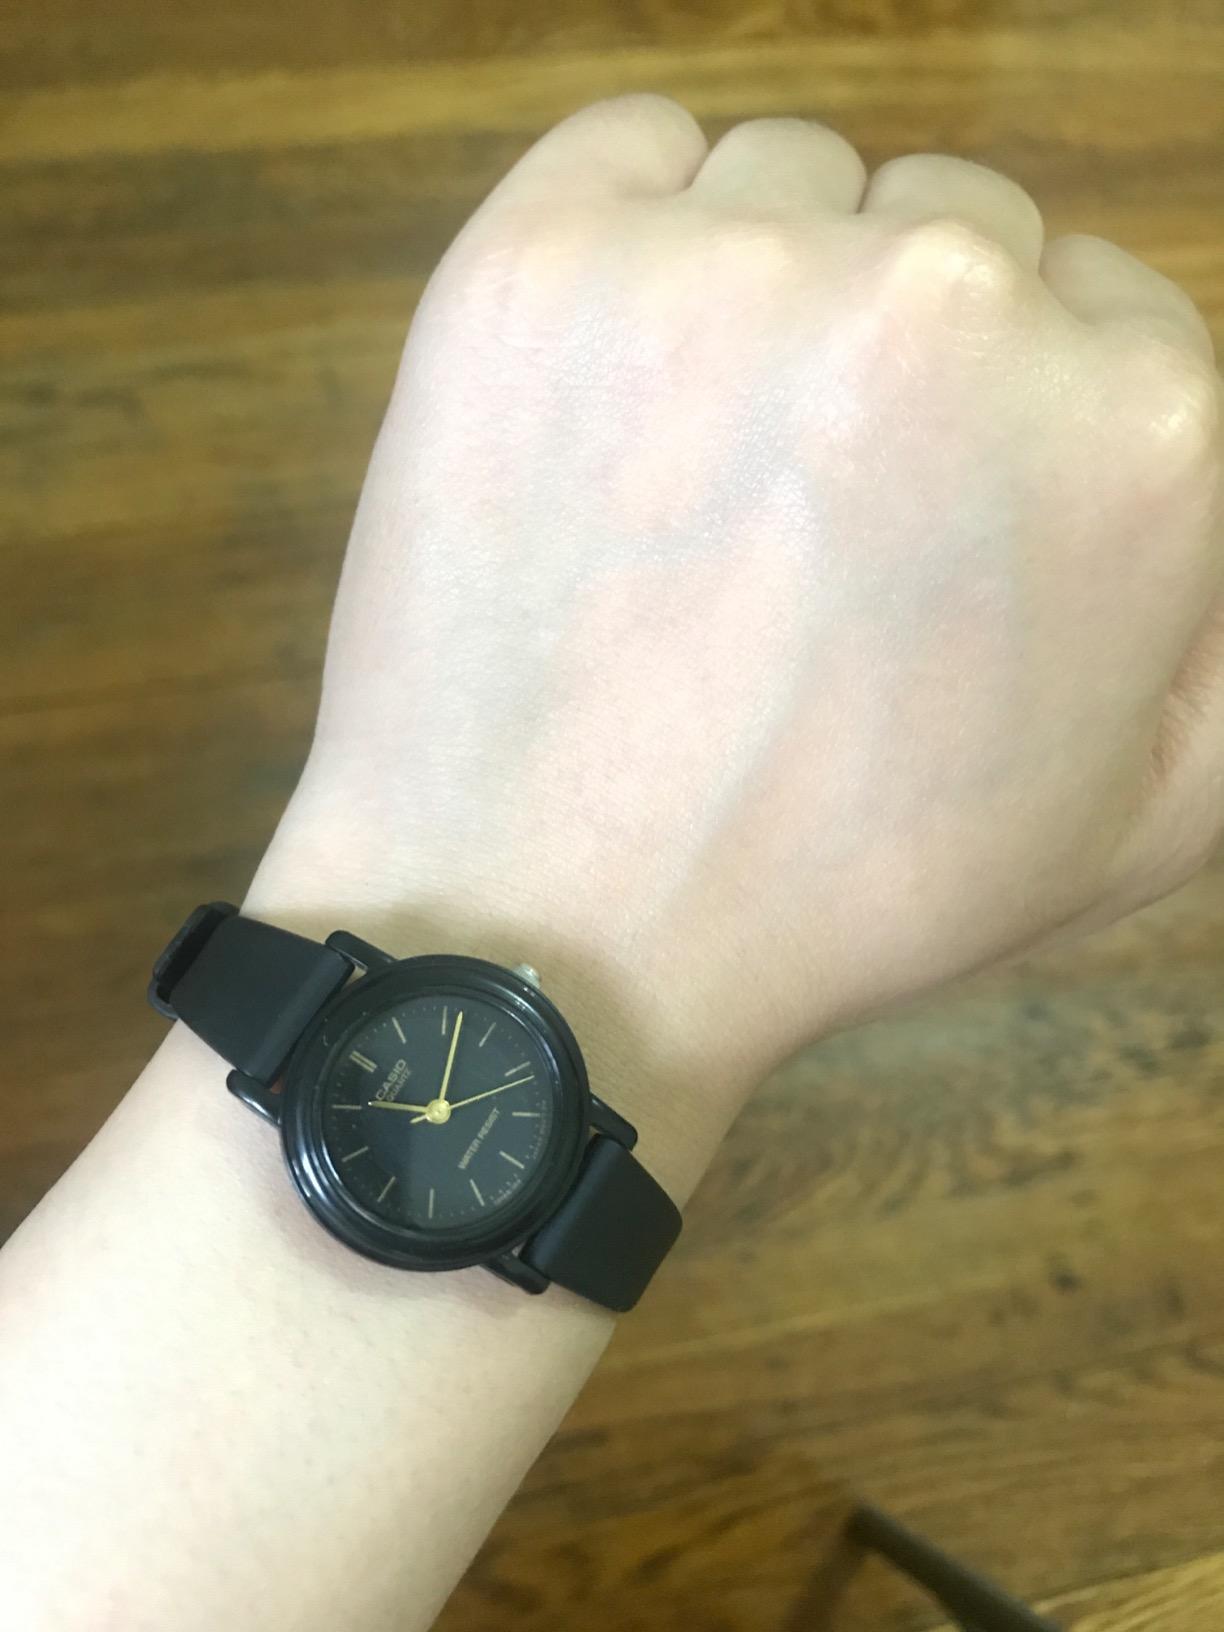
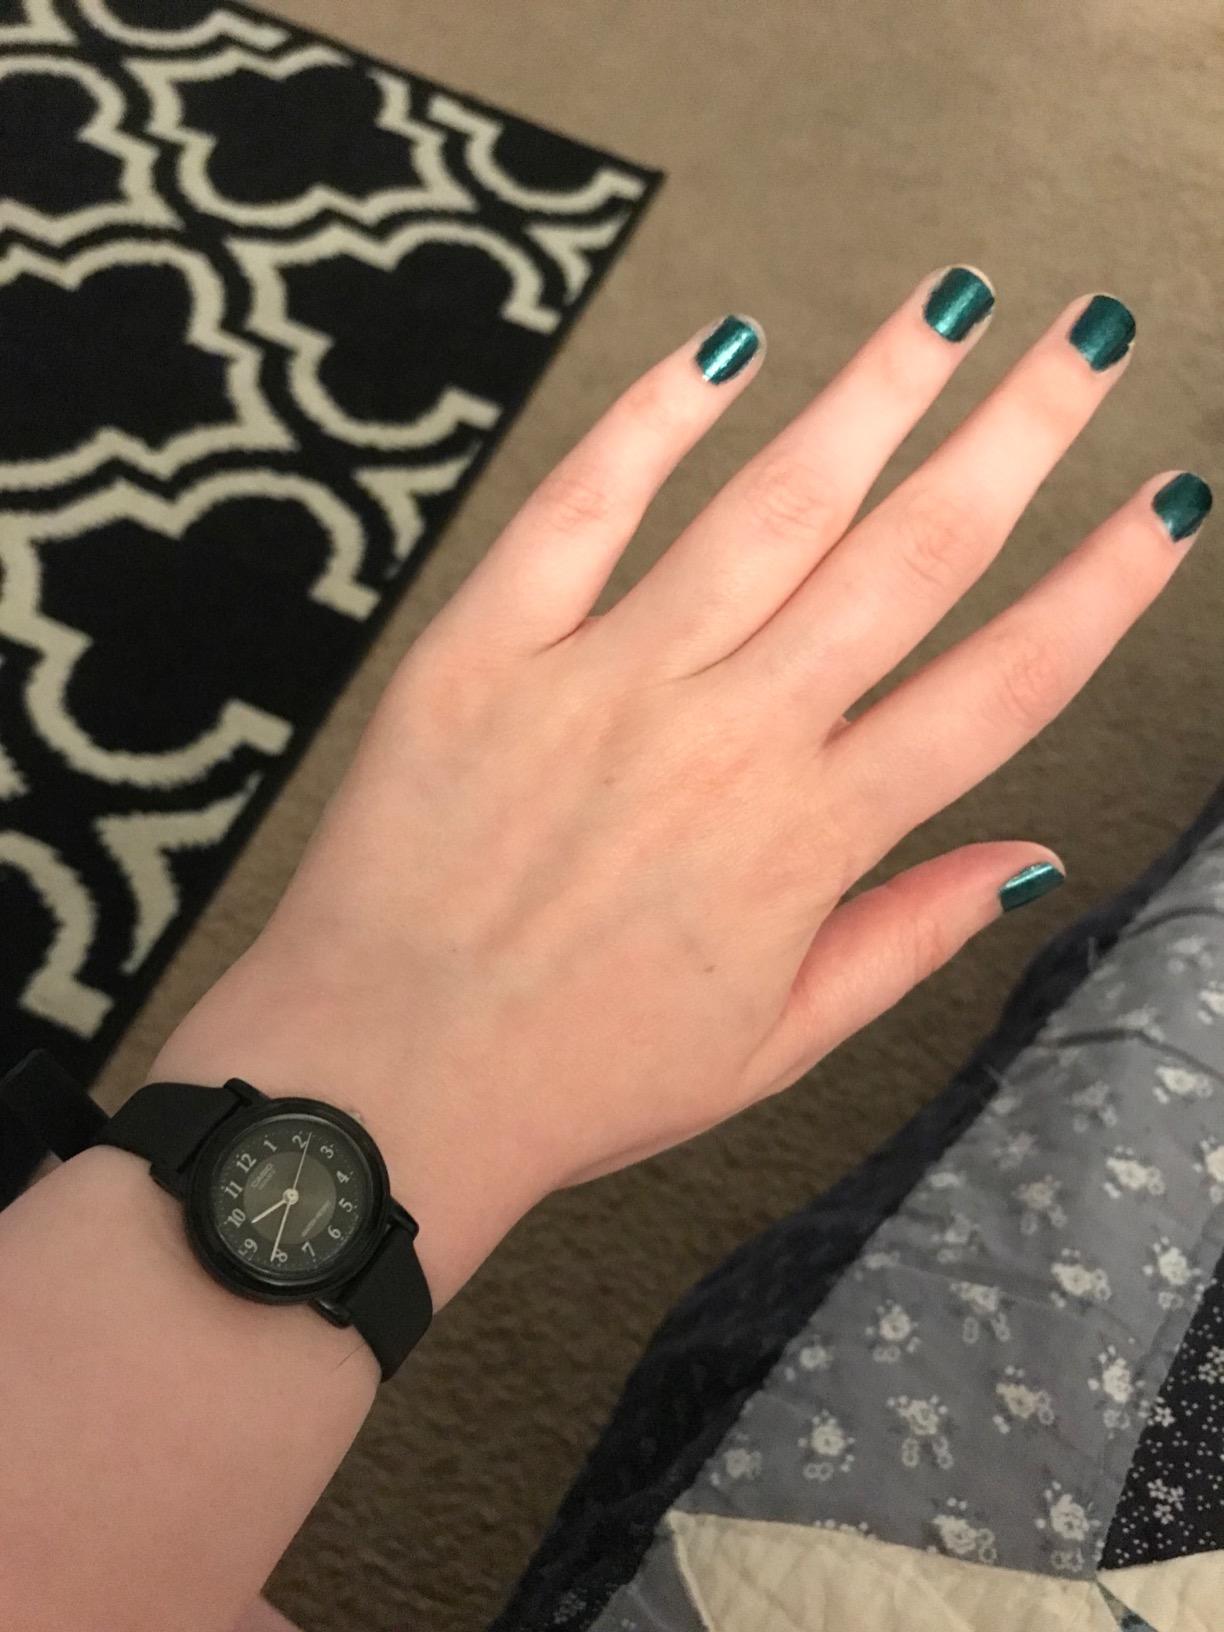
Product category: accessories_watch
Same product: no